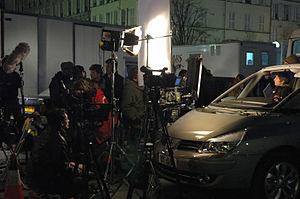
Tournage de Ne te retourne pas de Marina de Van à Bercy, Paris
Ne te retourne pas est un film franco-italo-belgo-luxembourgeois réalisé par Marina de Van, sorti en 2009.
Marina de Van est une réalisatrice, scénariste, écrivaine et actrice française de cinéma, née le 8 février 1971 à Boulogne-Billancourt. Ancienne élève de La Fémis, elle travaille au début de sa carrière régulièrement comme actrice et scénariste pour François Ozon. Elle réalise plusieurs courts métrages avant la réalisation de son premier long, Dans ma peau. Elle se lance ensuite dans la réalisation de Ne te retourne pas, un film ambitieux pour lequel elle travaille plusieurs années et qui est un échec public. Elle réalise ensuite le film d'horreur Dark Touch et raconte dans un roman les problèmes d'addiction qui ont été les siens.